Buffalo Springs Historical Archeological District

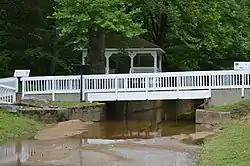
Spring and gazebo at the site

Buffalo Springs Historical Archeological District is a historic archaeological site and national historic district located near Buffalo Springs, Mecklenburg County, Virginia. It encompasses two contributing buildings, one contributing site, and 1 contributing structure associated with the Buffalo Lithia Springs or Buffalo Mineral Springs. The mineral or lithia springs at Buffalo are mentioned in the 1728 diary kept by William Byrd, whose party camped at this location while surveying the Virginia-North Carolina border. As early as 1817, an ordinary and tavern operated at Buffalo Springs. A resort/spa continued to grow through the mid-19th century. By 1885, Buffalo Springs water was being bottled and distributed nationally and in Europe. Buffalo Springs served as important place for local gathering and socializing through the first several decades of the 20th century. Some of the original property was acquired by the government for construction of the Kerr Reservoir in the late 1940s. The district is included within the Tobacco Heritage Trail.